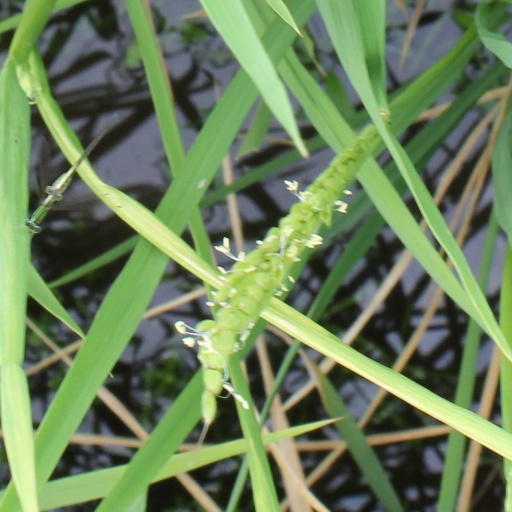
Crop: rice